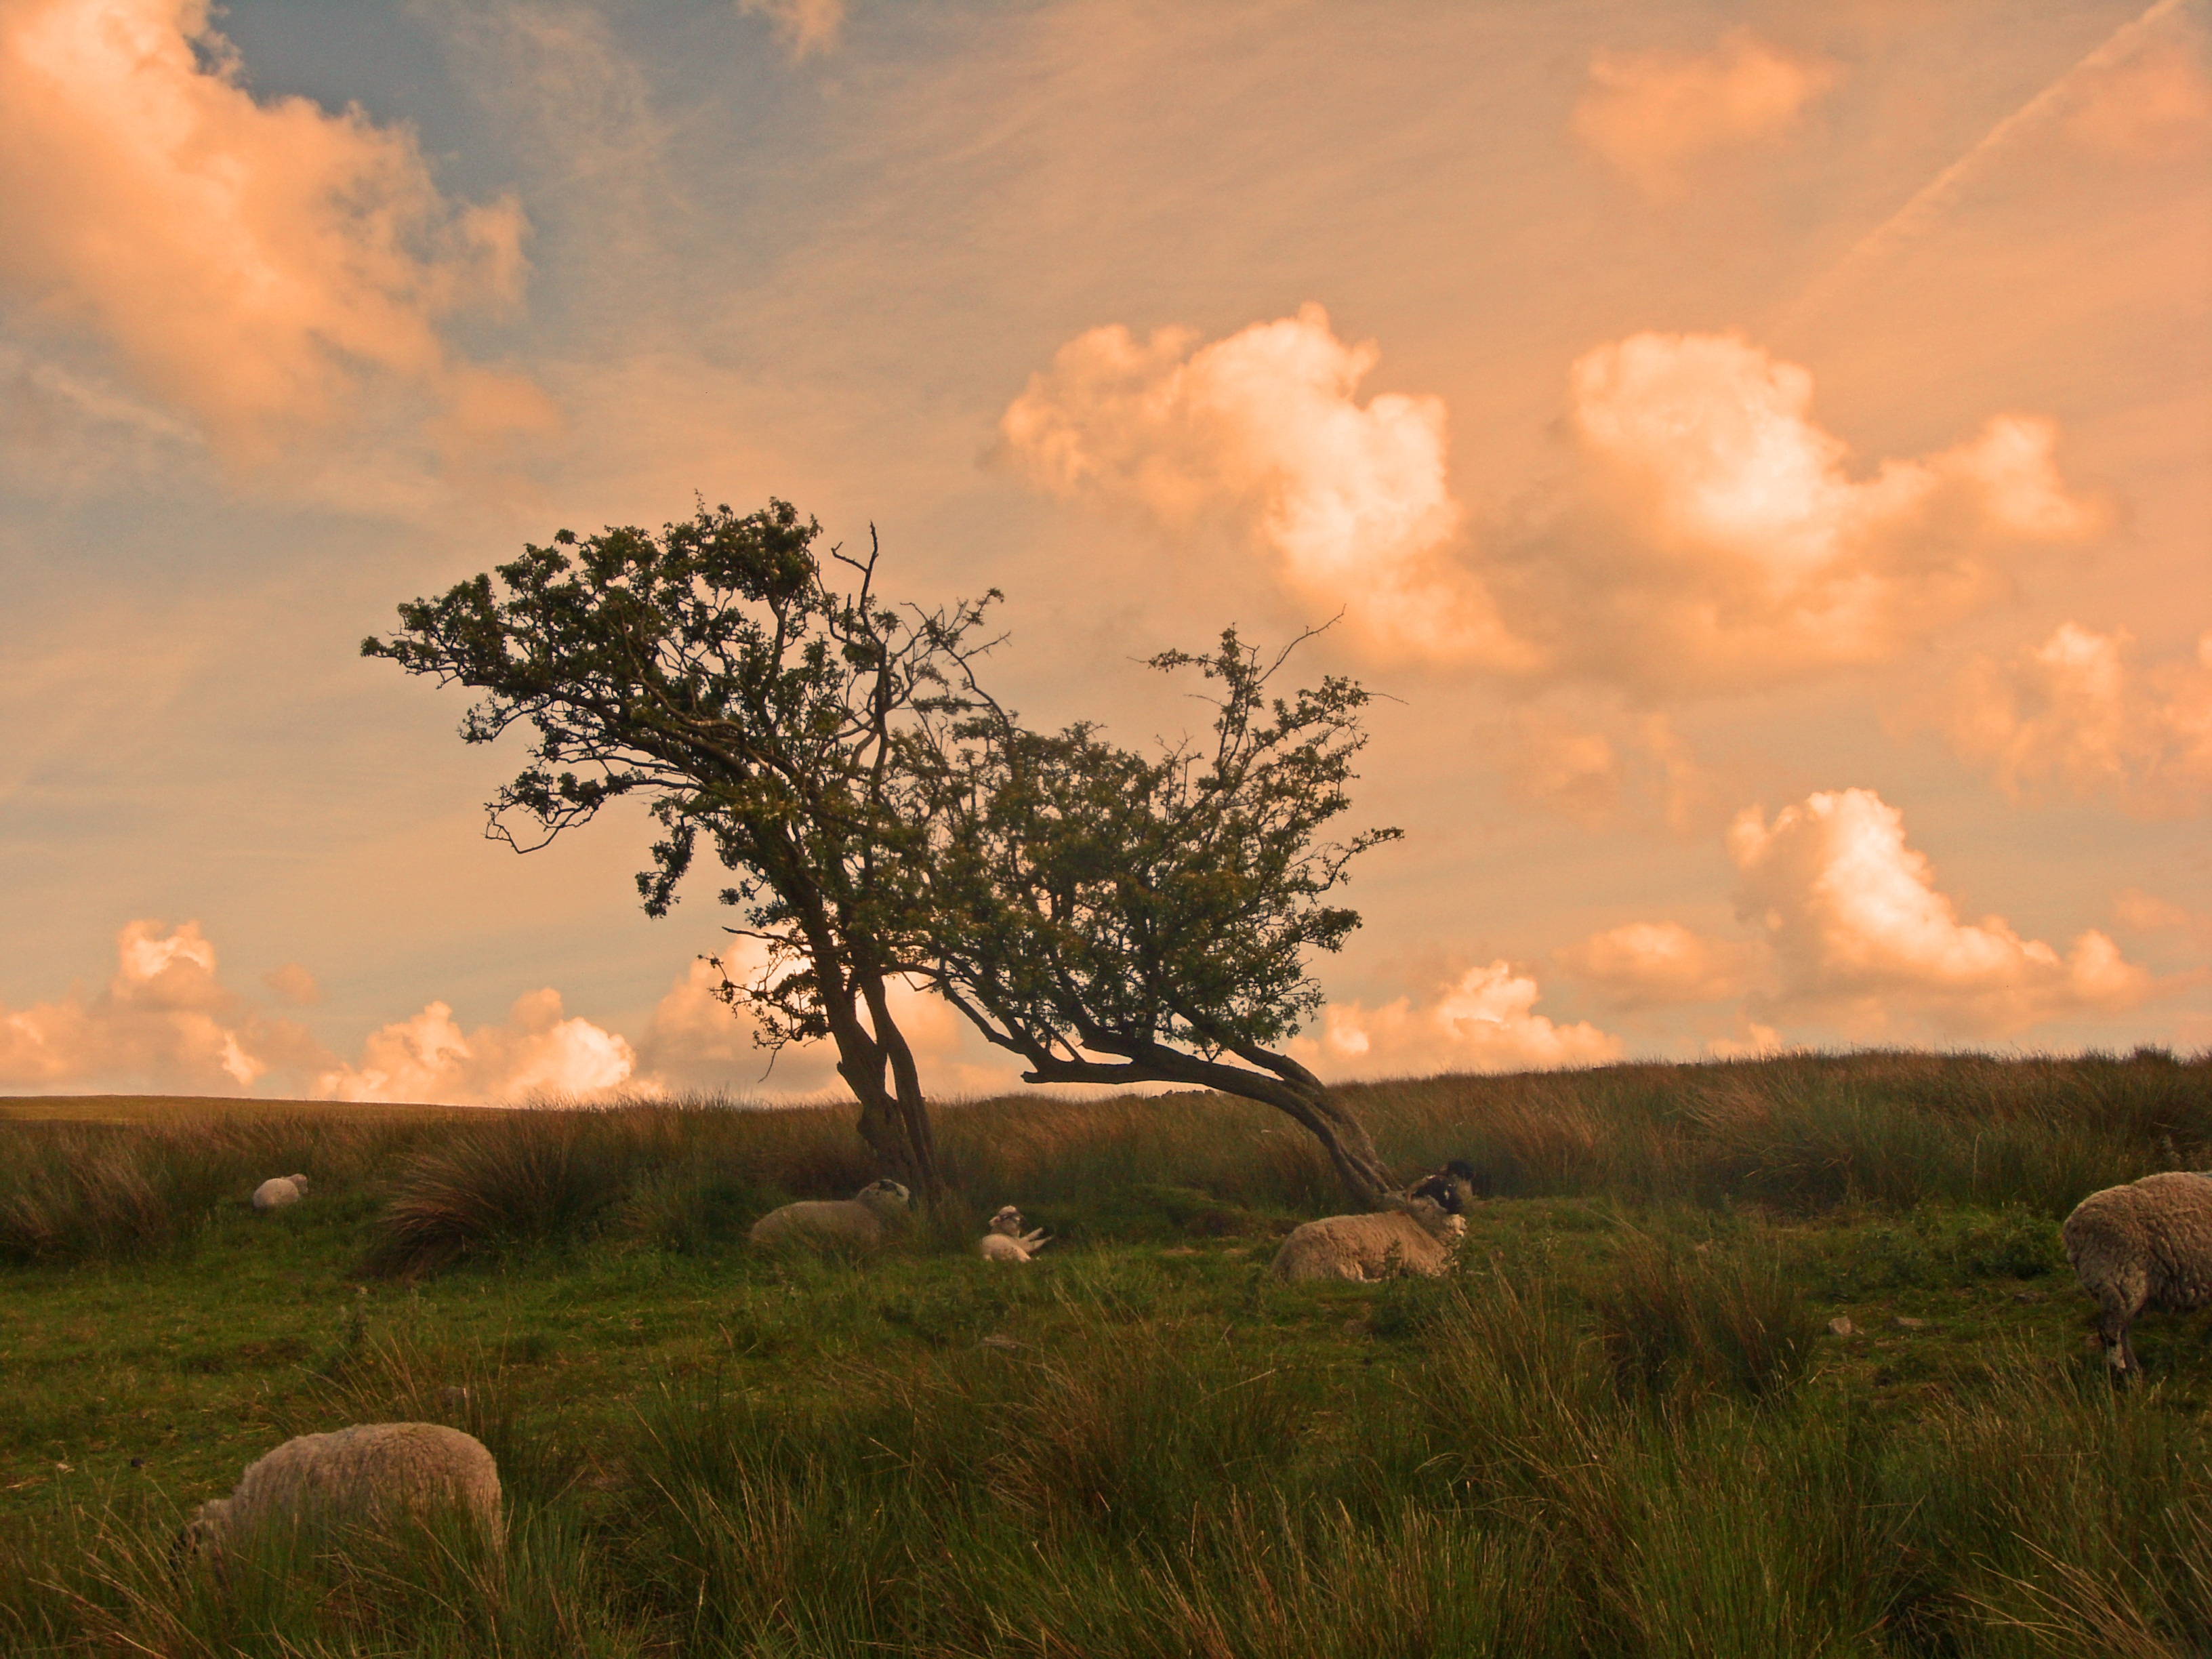
landscape, tree, nature, grass, horizon, wilderness, cloud, sky, sunset, field, meadow, prairie, sunlight, morning, dawn, dusk, pasture, sheep, savanna, plain, moors, yorkshire, grassland, habitat, ecosystem, steppe, rural area, natural environment, atmospheric phenomenon, woody plant